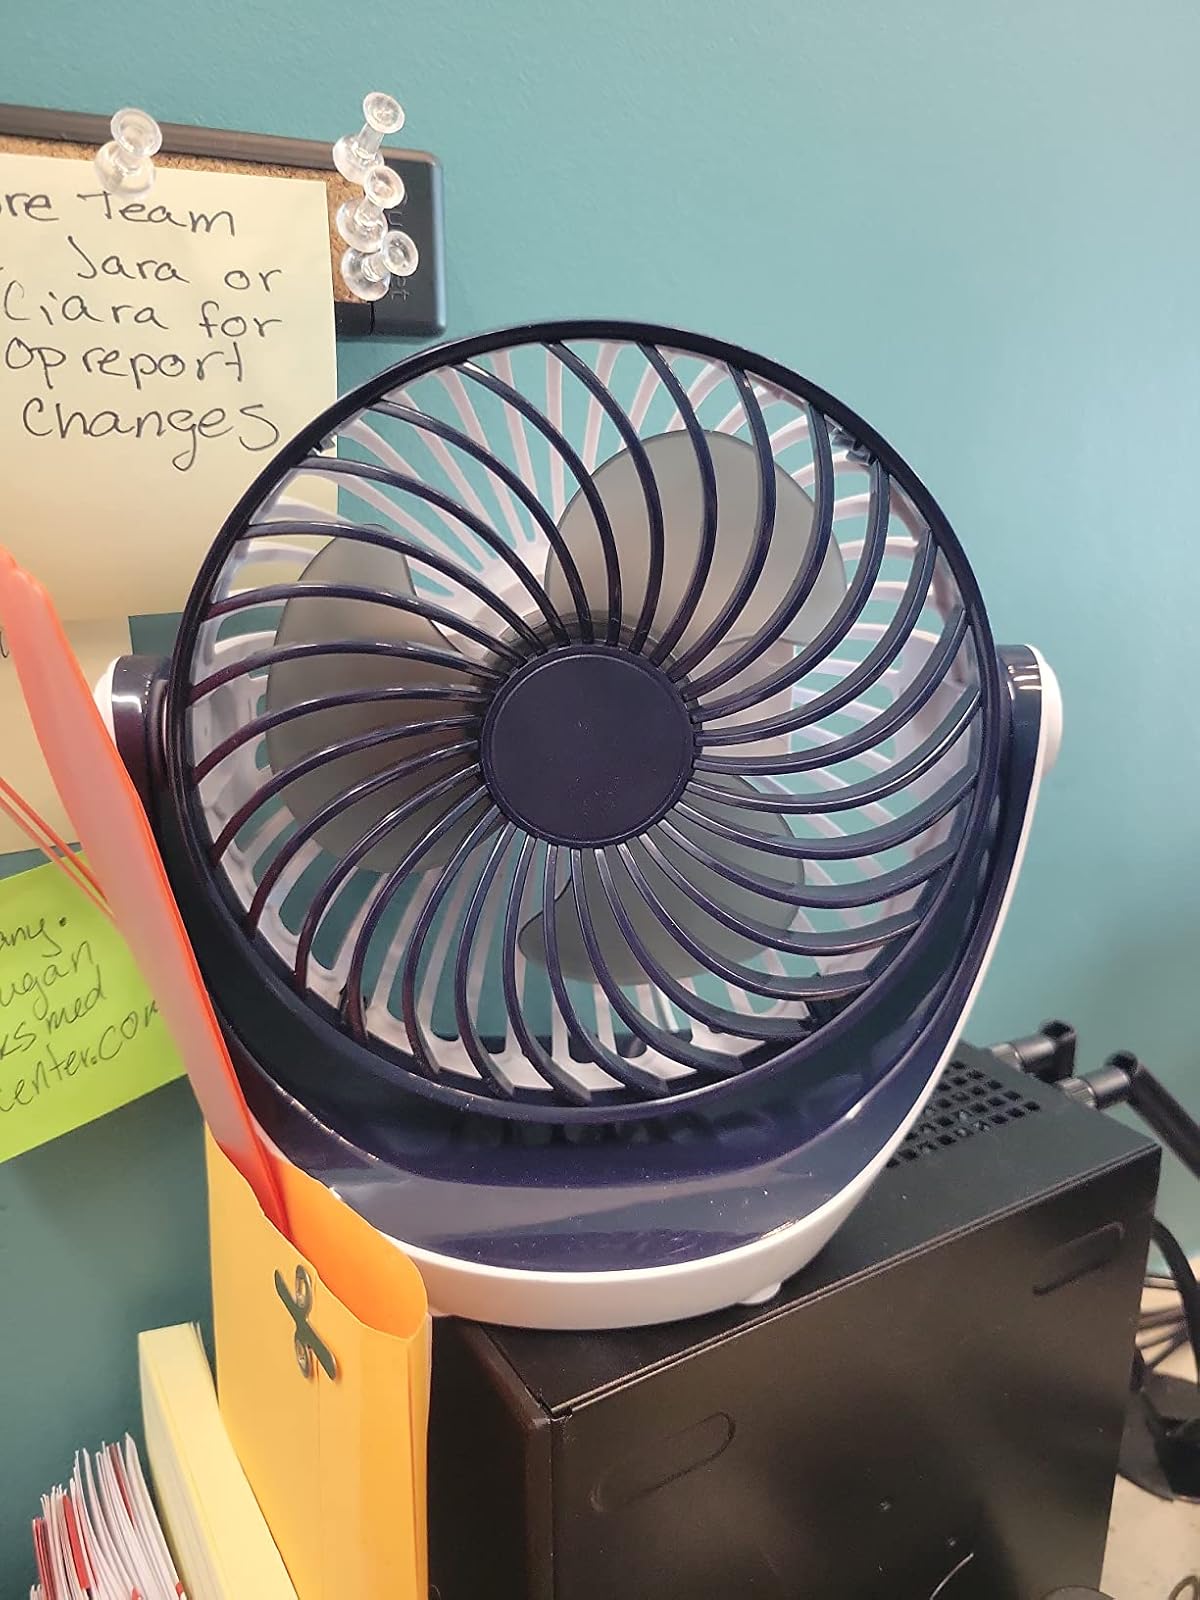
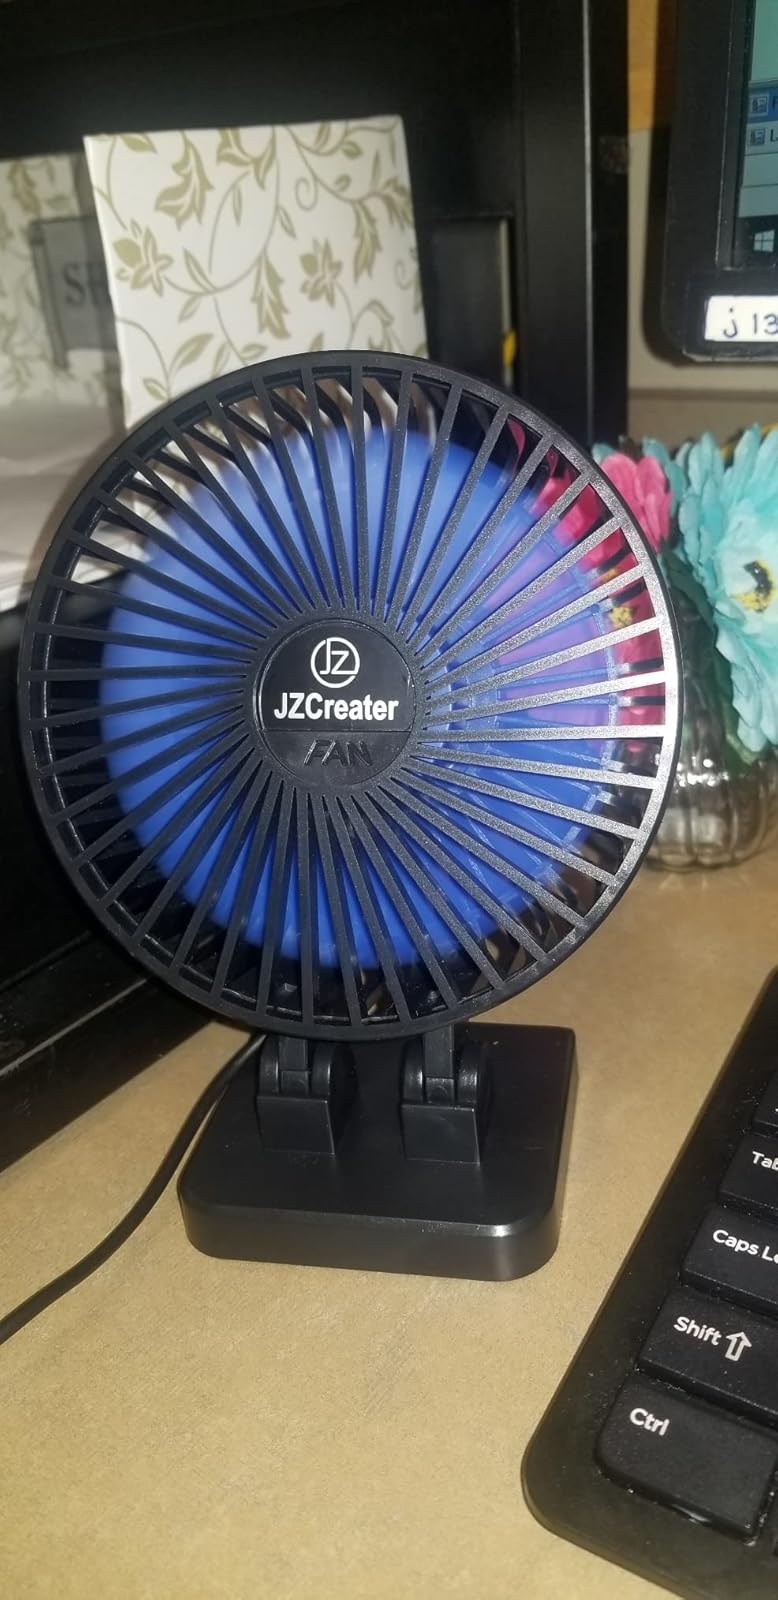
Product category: fan
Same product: no